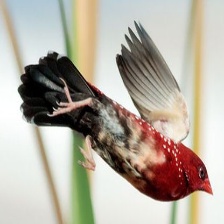
Species: AVADAVAT
Scientific name: AMANDAVA AMANDAVA